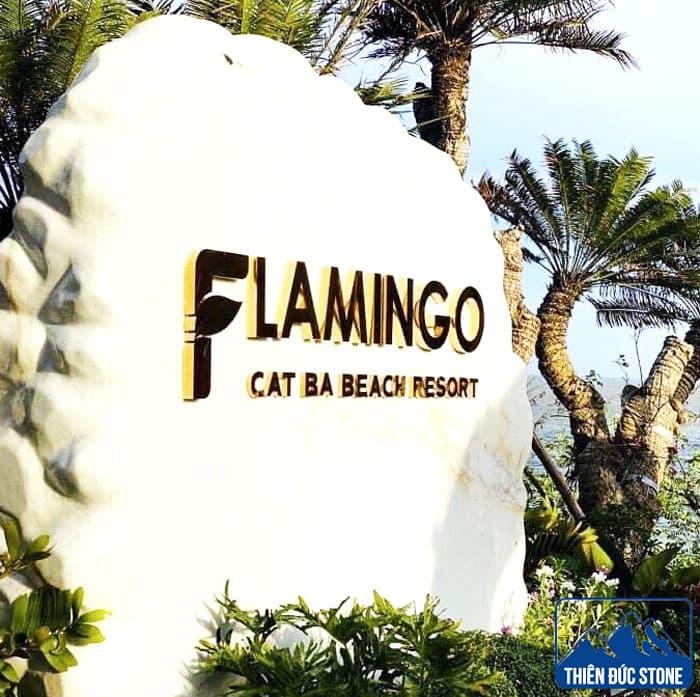
biển hiệu của khu du lịch biển được làm bằng một tảng đá